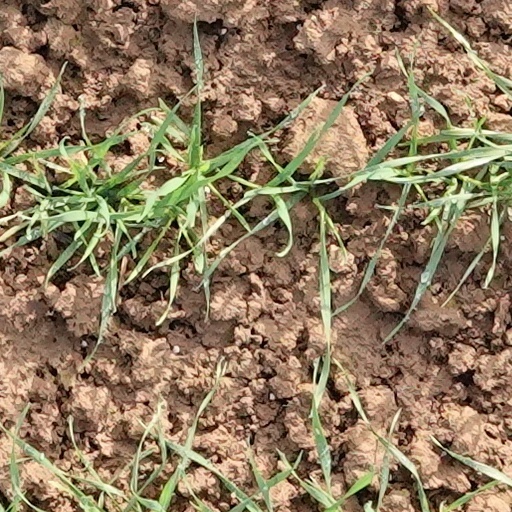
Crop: wheat